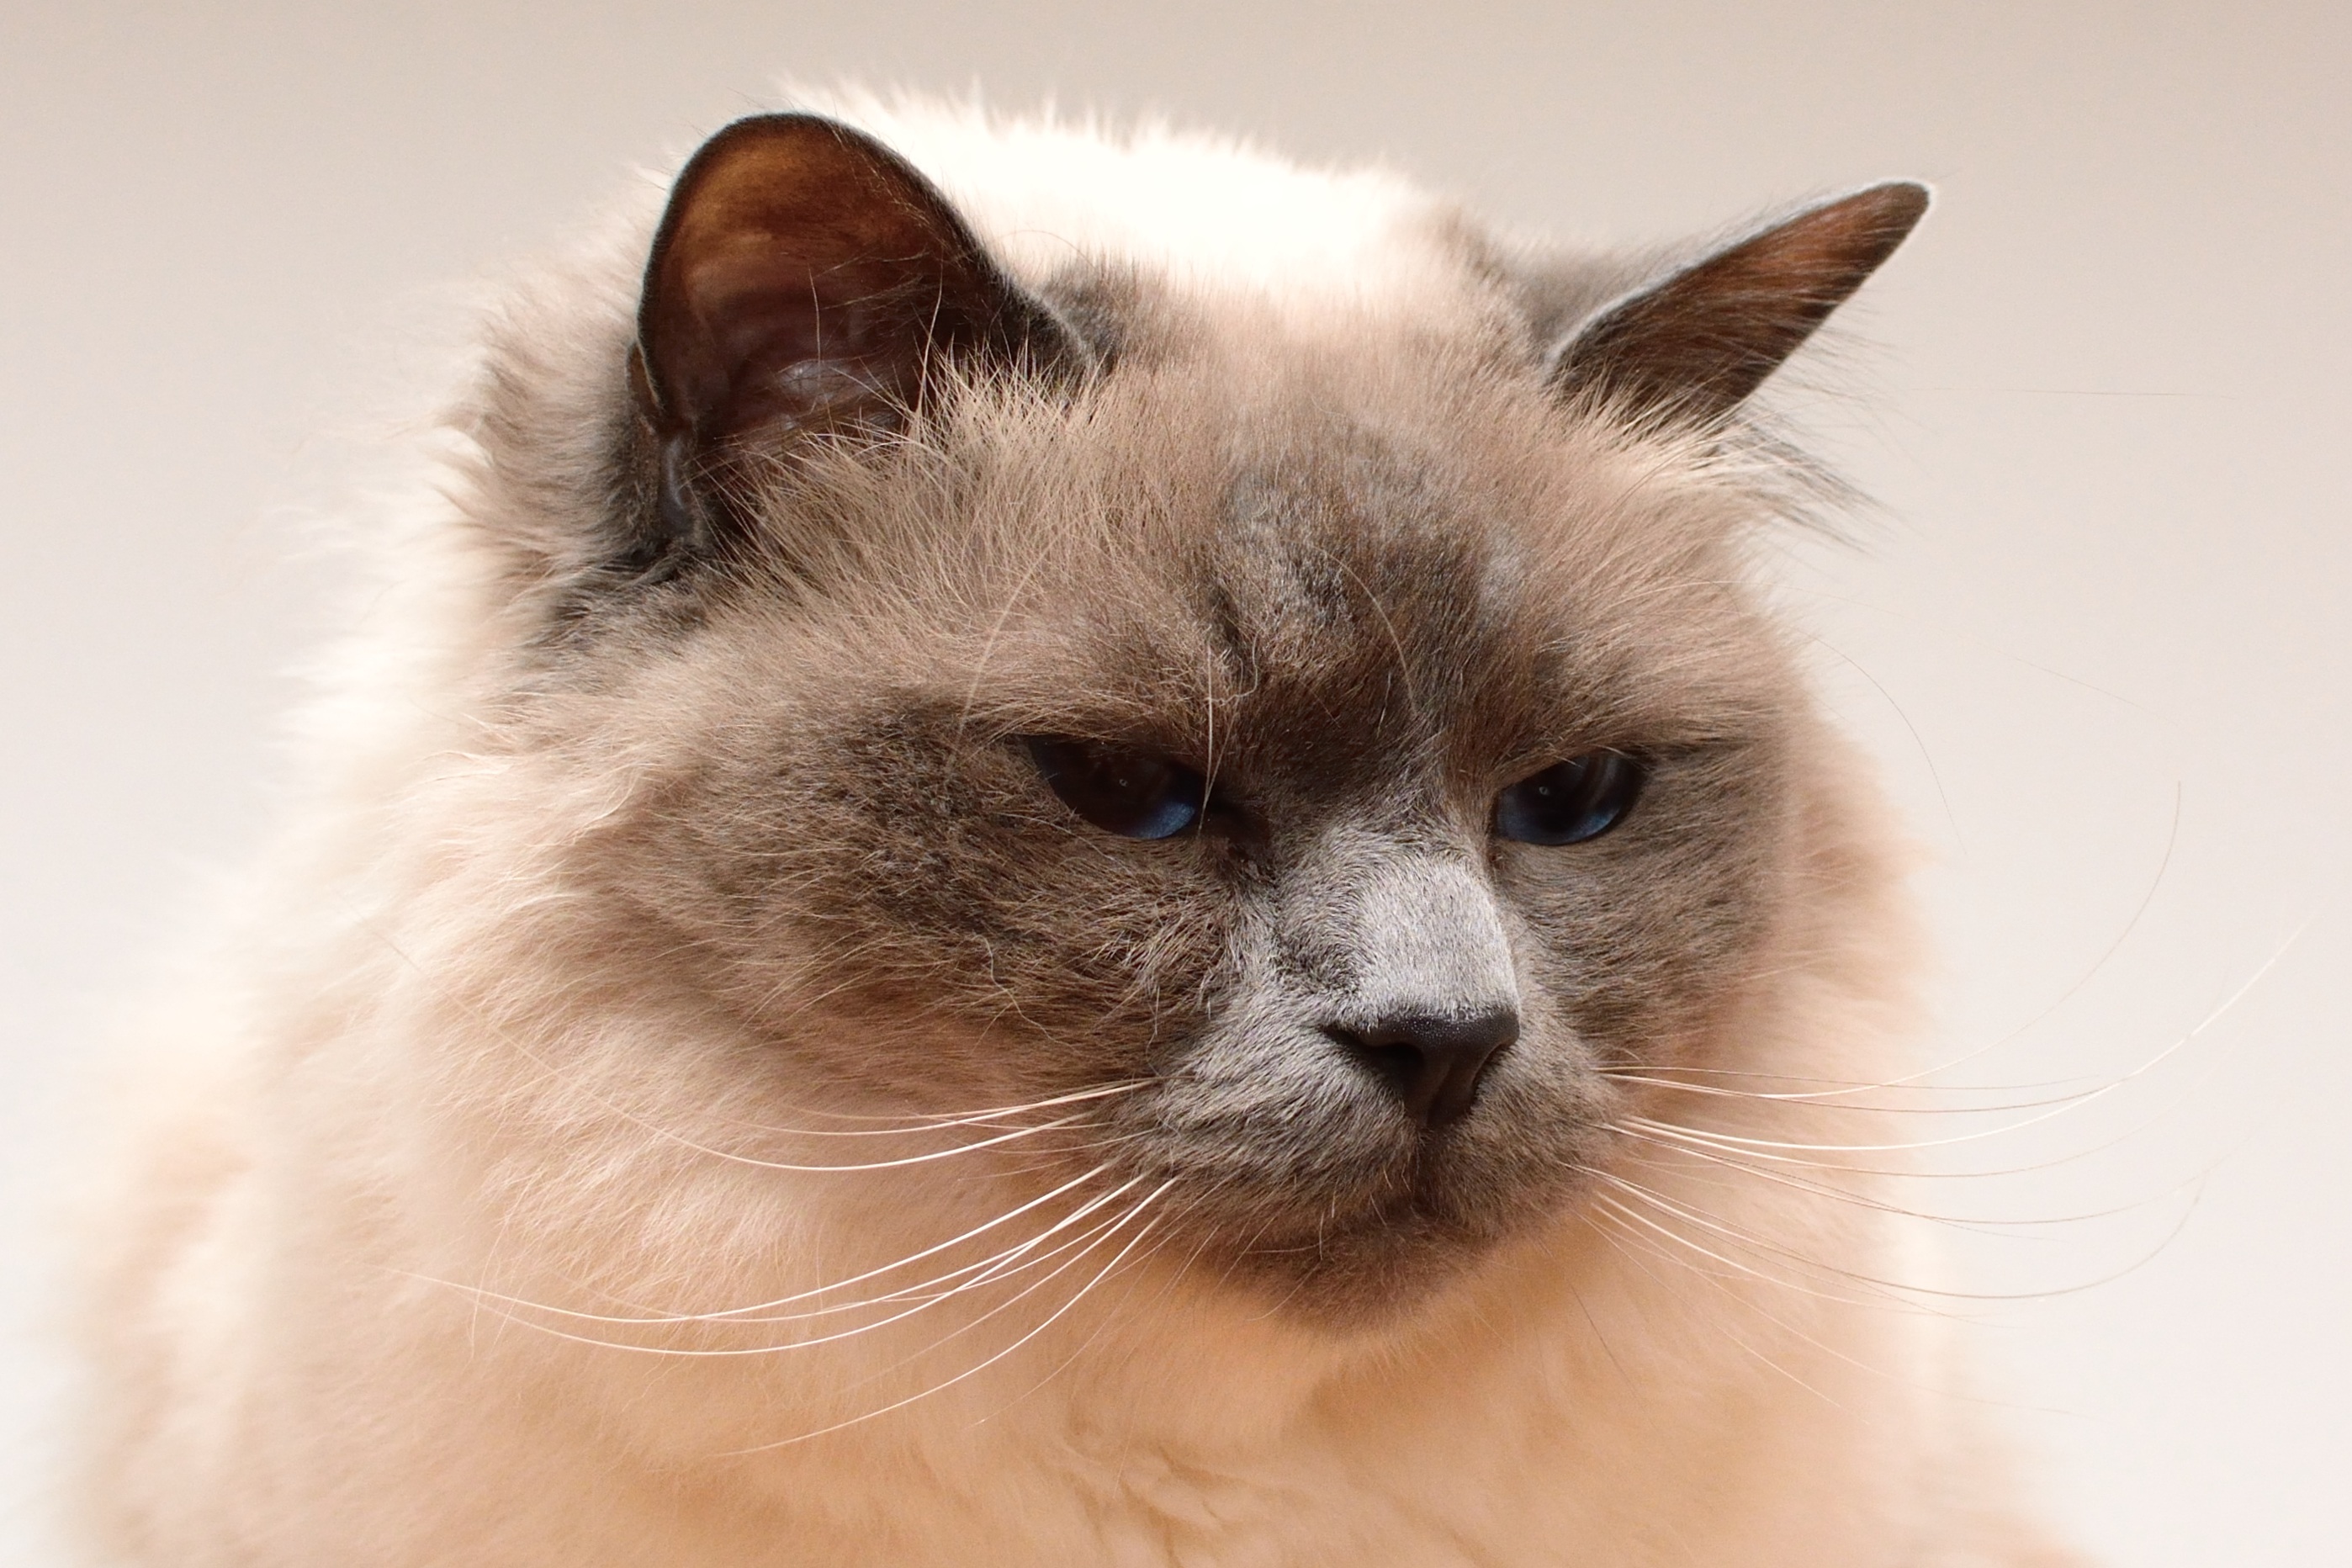
pet, cat, mammal, close, close up, race, face, nose, whiskers, snout, adidas, head, moustache, vertebrate, ragdoll, thai, domestic cat, siamese, burmese, animal portrait, cat face, balinese, small to medium sized cats, cat like mammal, carnivoran, domestic short haired cat, tonkinese, domestic long haired cat, birman, sacred birman